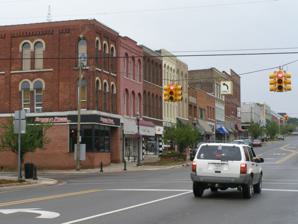
Building: Niles Downtown Historic District
Country: United States of America
Year built: 1884
Historic district in Michigan, United States United States historic place Niles Downtown Historic District U.S. National Register of Historic Places U.S. Historic district 200 and 300 block of Main Street Niles Downtown Historic District Location in Michigan Show map of Michigan Niles Downtown Historic District Location in United States Show map of the United States Location Sycamore, Main and Cedar bet. Front and 5th, Niles, Michigan Coordinates 41°49′47″N 86°15′22″W / 41.82972°N 86.25611°W / 41.82972; -86.25611 Area 12 acres (4.9 ha) Built 1884 ( 1884 ) Architect Myrle E. Smith, et al. Architectural style Italianate , Classical Revival NRHP reference No. 07000568 Added to NRHP June 21, 2007 The Niles Downtown Historic District is a commercial historic district located in Niles, Michigan along Sycamore, Main and Cedar Streets between Front and 5th. The districts was listed on the National Register of Historic Places in 2007. History This location served as the commercial center of Niles since the 1820s, when the area was ceded by the Odawa to the United States.  A few settlers soon arrived, and in 1828 Obed P. Lacey and Samuel B. Walling opened the first store at this location. The first portion of Niles was platted the following year, including the downtown area. The Chicago Road between Detroit and Chicago was completed through the area in 1832–33, and its location only a few miles south of Niles served to bring settlers into the area. By 1835, Niles had several hundred residents and a village government was established; by 1840, the population was 1200. The earliest buildings in Niles were of log construction, but these soon gave way to frame buildings. These buildings were subsequently replaced, and the only surviving early frame building from the downtown area is the 1843 Paine Bank , which was originally located at the corner of Main and Third, but was later moved outside the district. Railroad service to Niles began in 1850, causing a surge in population and commerce in the village. The village became a city in 1859, and by 1860 the population was over 2700. In the commercial district, solid rows of buildings extended along Main from the river nearly to Third Street, with more buildings along Front and Second near Main. Brick buildings in the 100 and 200 block of Main, constructed before 1860, still stand in the district. Niles grew only slowly through the 1870s, 80s, and 90s, and the extent of the commercial section in 1895 was little larger than it was in 1870. Only in the late 1890s did new development extend all the way to Third. Although a new Carnegie library and post office were constructed in the first decade of the 20th, century, almost no commercial buildings were constructed until after World War I . During the 1920s, a number of old buildings were replaced, and nearly every other older building underwent a storefront modernization. At the same time, the commercial district in Niles expanded, with newer buildings farther up Main Street. However, the Great Depression intervened, and almost nothing was done in the area until after World War II . Beginning in the late 1940s, a number of new buildings were constructed, and other storefronts were modernized with aluminum and porcelain enamel metal finishes. However, by the 1950s, new business development was taking place on the outskirts of the city, and the city turned to an urban renewal agenda for the downtown. A number of plans were proposed, and eventually, in 1971, a section along Front Street was razed to make way for a new shopping center. After some false starts, the center was built in 1984. However, by this time, the newly established Downtown Development Authority was advocating for renovation, and by the 2000s, facade renovations projects were underway in the district, resulting in a stretch of historically appropriate facades along Main Street. Description The Niles Downtown Historic District extends along a four-block section of Main Street, and generally includes the first block of the side streets to either side of Main. The district contains 86 buildings. The buildings are predominantly two- and three-story commercial structures, with some one- and four-story buildings. Seven buildings at the edges of the district were built as private houses; most of these have been converted to commercial purposes. Buildings date from the 1850s to the 1960s, in styles ranging from Greek Revival and Italianate to 1950s and 60s modern . The oldest buildings in the district, dating from the 1850s and early 1860s, are of brick construction and are located along Main between Front and Third as well as on adjacent portions of Front and Second. Gallery Niles Post Office (322 E Main) Carnegie Library (321 E. Main) Four Flags Hotel (404-06 E. Main) References